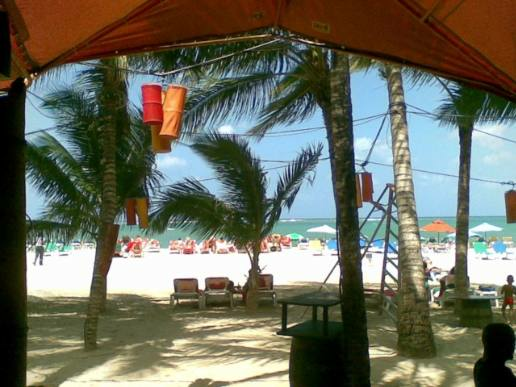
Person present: No